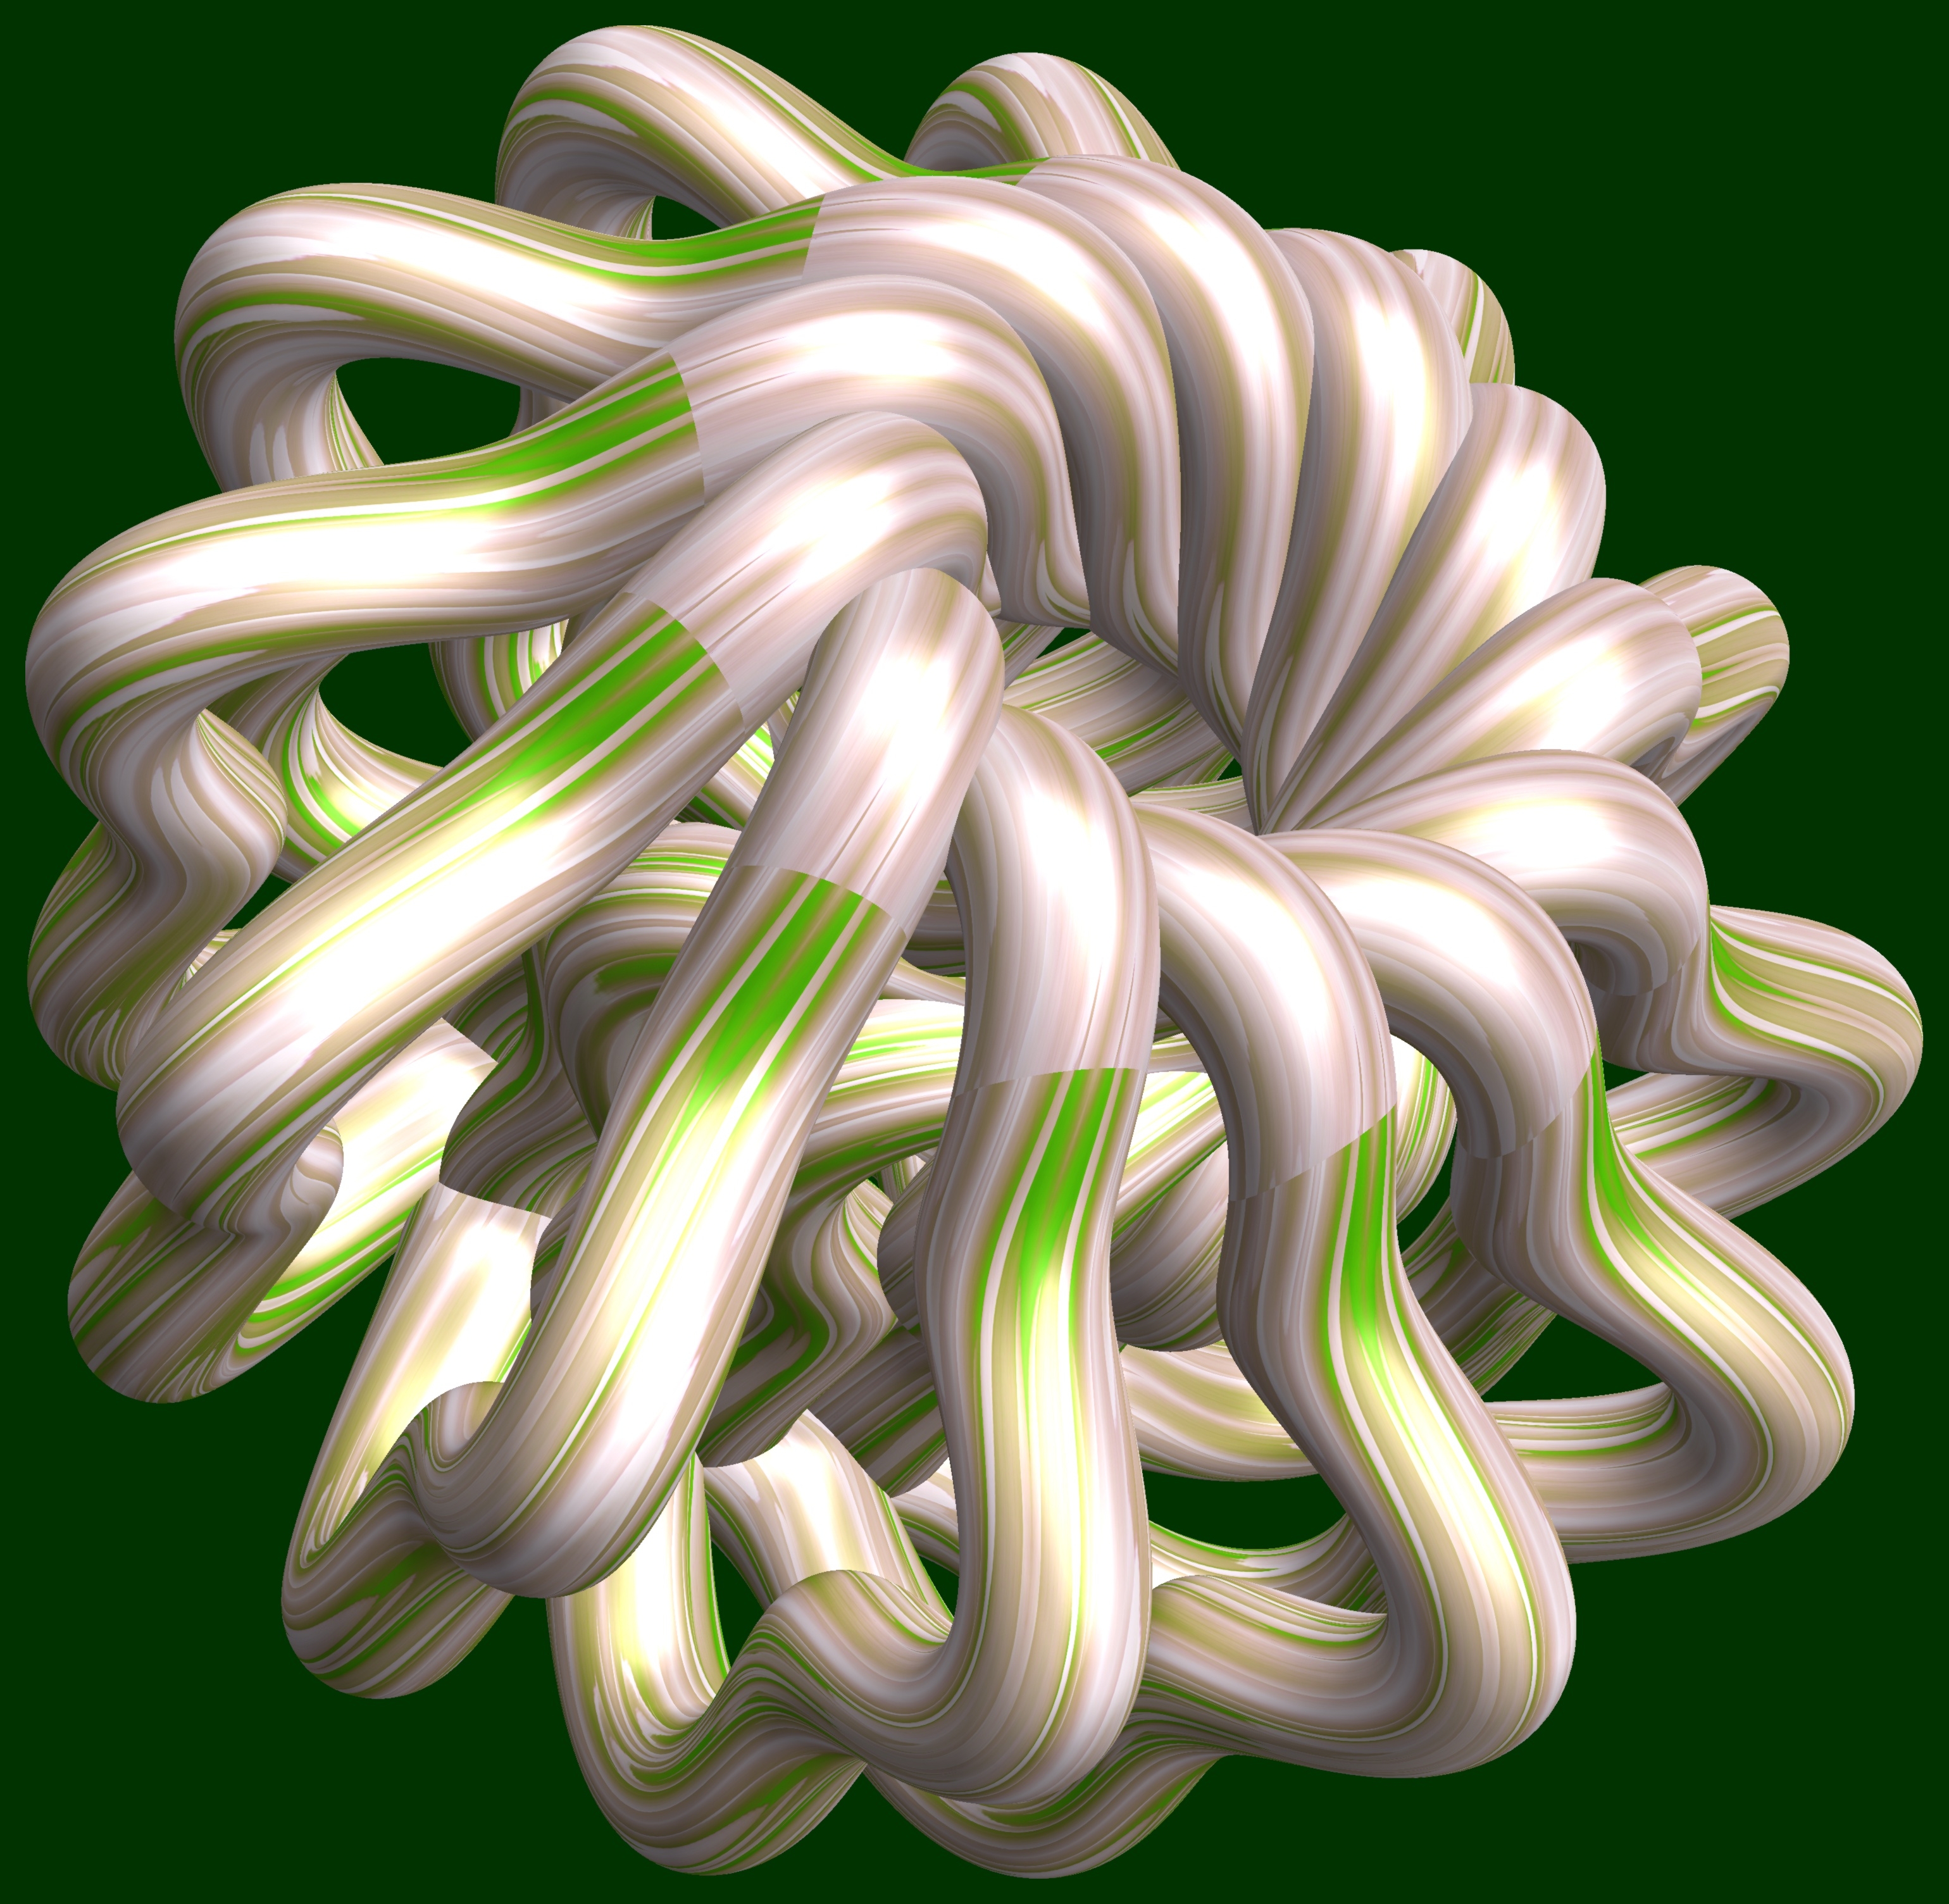
grass, structure, plant, texture, leaf, flower, pattern, green, geometry, botany, flora, sculpture, illustration, design, symmetry, 3d, graphic, lily, shape, torus, mathematica, cg, parametricplot3d, code, program, algorithm, mapping, geometricsculpture, pentagram, flowering plant, land plant